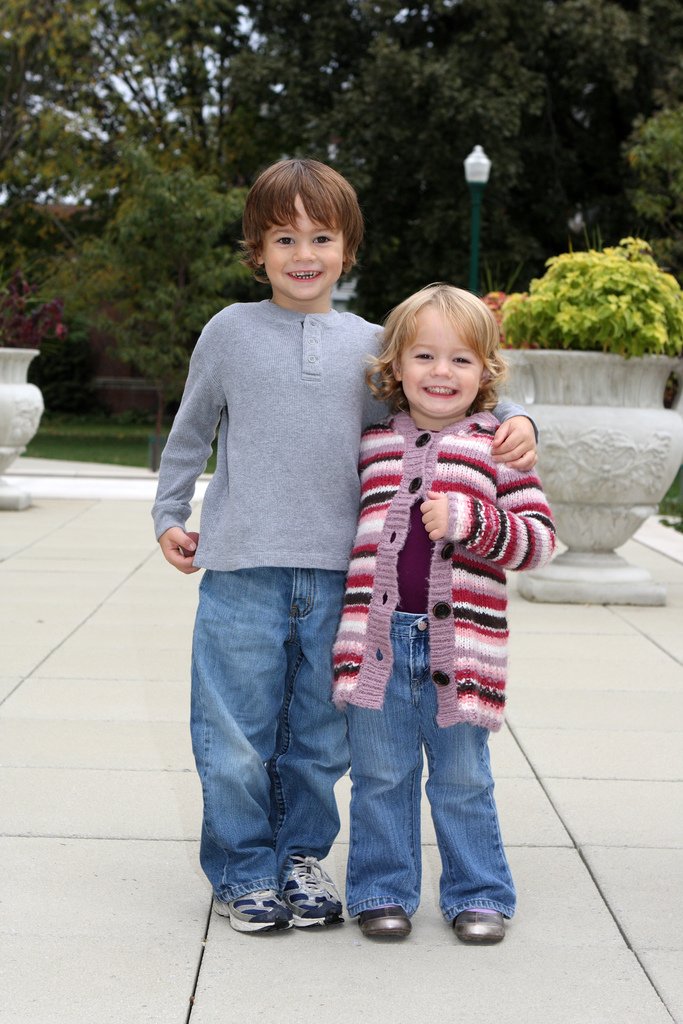
Label: not_food